William Christian Krumbein Medal

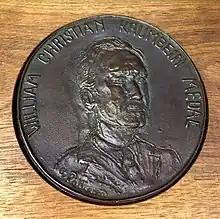
The Krumbein Medal awarded to Prof. E.J.M. Carranza in 2022

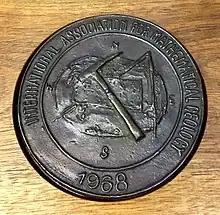
Back side of the same medal. IAMG changed it name from International Association for Mathematical Geology to International Association for Mathematical Geosciences in the 2000s. The medal still shows the old name as a batch of them were crafted before the change.

Source: IAMG